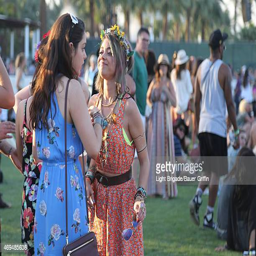
actors are seen at festival